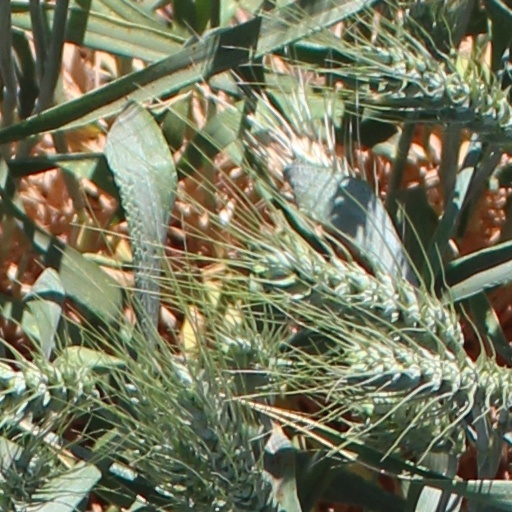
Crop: wheat